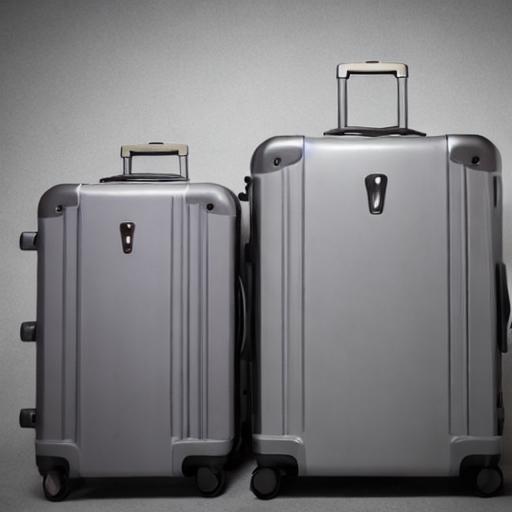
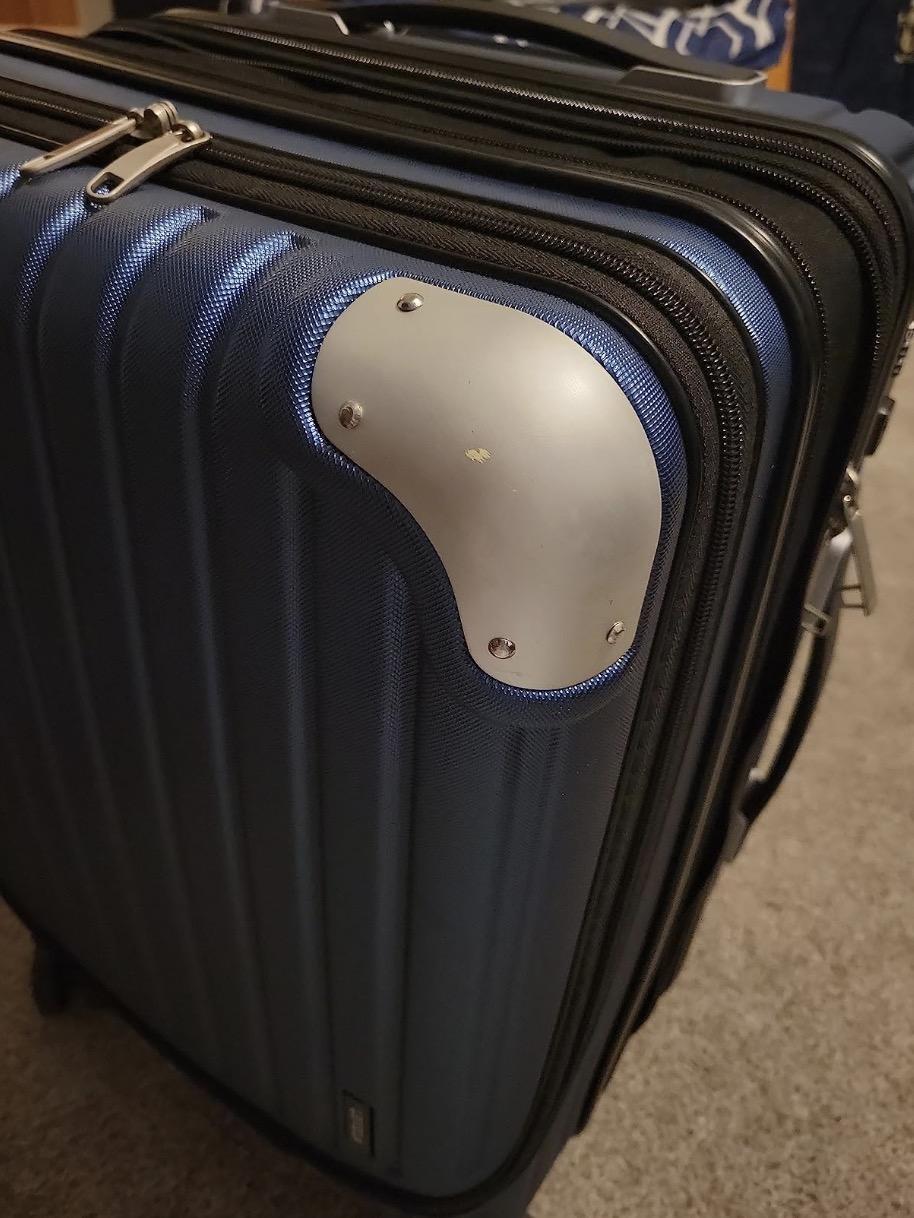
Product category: items_tea
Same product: no